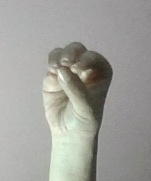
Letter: ha